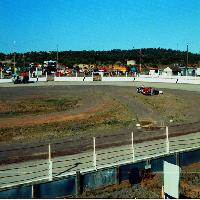
Weather: sun or clear